Michael Haussman

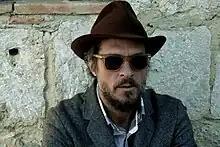
Haussman in 2013

Michael Haussman is an American director, writer, and artist, living in Rome, Italy.